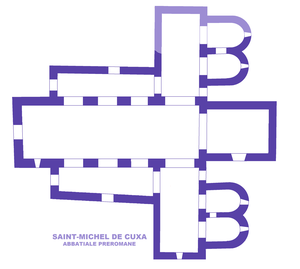
Abbaye Saint-Michel de Cuxa, Plan préroman
L'art roman s'est développé sans frontières aux XIᵉ et XIIᵉ siècles à travers l'Europe centrale et occidentale, de la Pologne au Portugal et de la Scandinavie à la Sicile. Malgré sa large expansion, c'est un art très homogène, raison pour laquelle il a été considéré comme le premier style médiéval européen complètement épanoui. En dépit de ce consensus, et comme il est advenu avec les langues romanes, différentes écoles nationales sont apparues, comme la catalane, étroitement liée à celle de la Lombardie. Son nom, passé dans l'usage courant seulement à partir de 1835, révèle qu’il puise ses origines dans la tradition romaine, dont il s'inspire tant en architecture qu'en sculpture, et même en peinture, dans ce dernier cas au travers de l'influence byzantine, très forte dans le Nord de l'Italie.
L'architecture romane est le premier grand style créé au Moyen Âge en Europe après le déclin de la civilisation gréco-romaine. Son développement est pleinement établi vers 1060 mais les premiers signes de mutation sont différents suivant les régions et il n'y a pas de consensus sur une date des débuts qui vont du VIᵉ au XIᵉ siècle. L'architecture gothique est le style qui lui succède progressivement à partir du XIIe siècle.Le dynamisme monastique, de profondes aspirations religieuses et morales, la spiritualité des routes de pèlerinages dans une Europe rendue à la paix président à la naissance de l'art roman et contribuent à en faire un style vraiment neuf et doué d'une profonde originalité. La volonté de libérer l'Église de la tutelle de pouvoirs séculiers, les croisades, la reconquête chrétienne en Espagne avec l'effondrement du califat de Cordoue, la disparition du mécénat royal ou princier font de l'art roman l'art de toute la chrétienté médiévale.
Art préroman ou plus souvent Architecture préromane sont des expressions employées pour désigner les œuvres construites durant la période qui s'étend entre la fin de l'art paléochrétien et les premiers arts romans vers l'an mille. La chute de l'Empire en Occident met fin à une certaine homogénéité architecturale, tandis que dans l'Empire romain d'Orient autour de Constantinople se développe l'art byzantin avec Justinien.